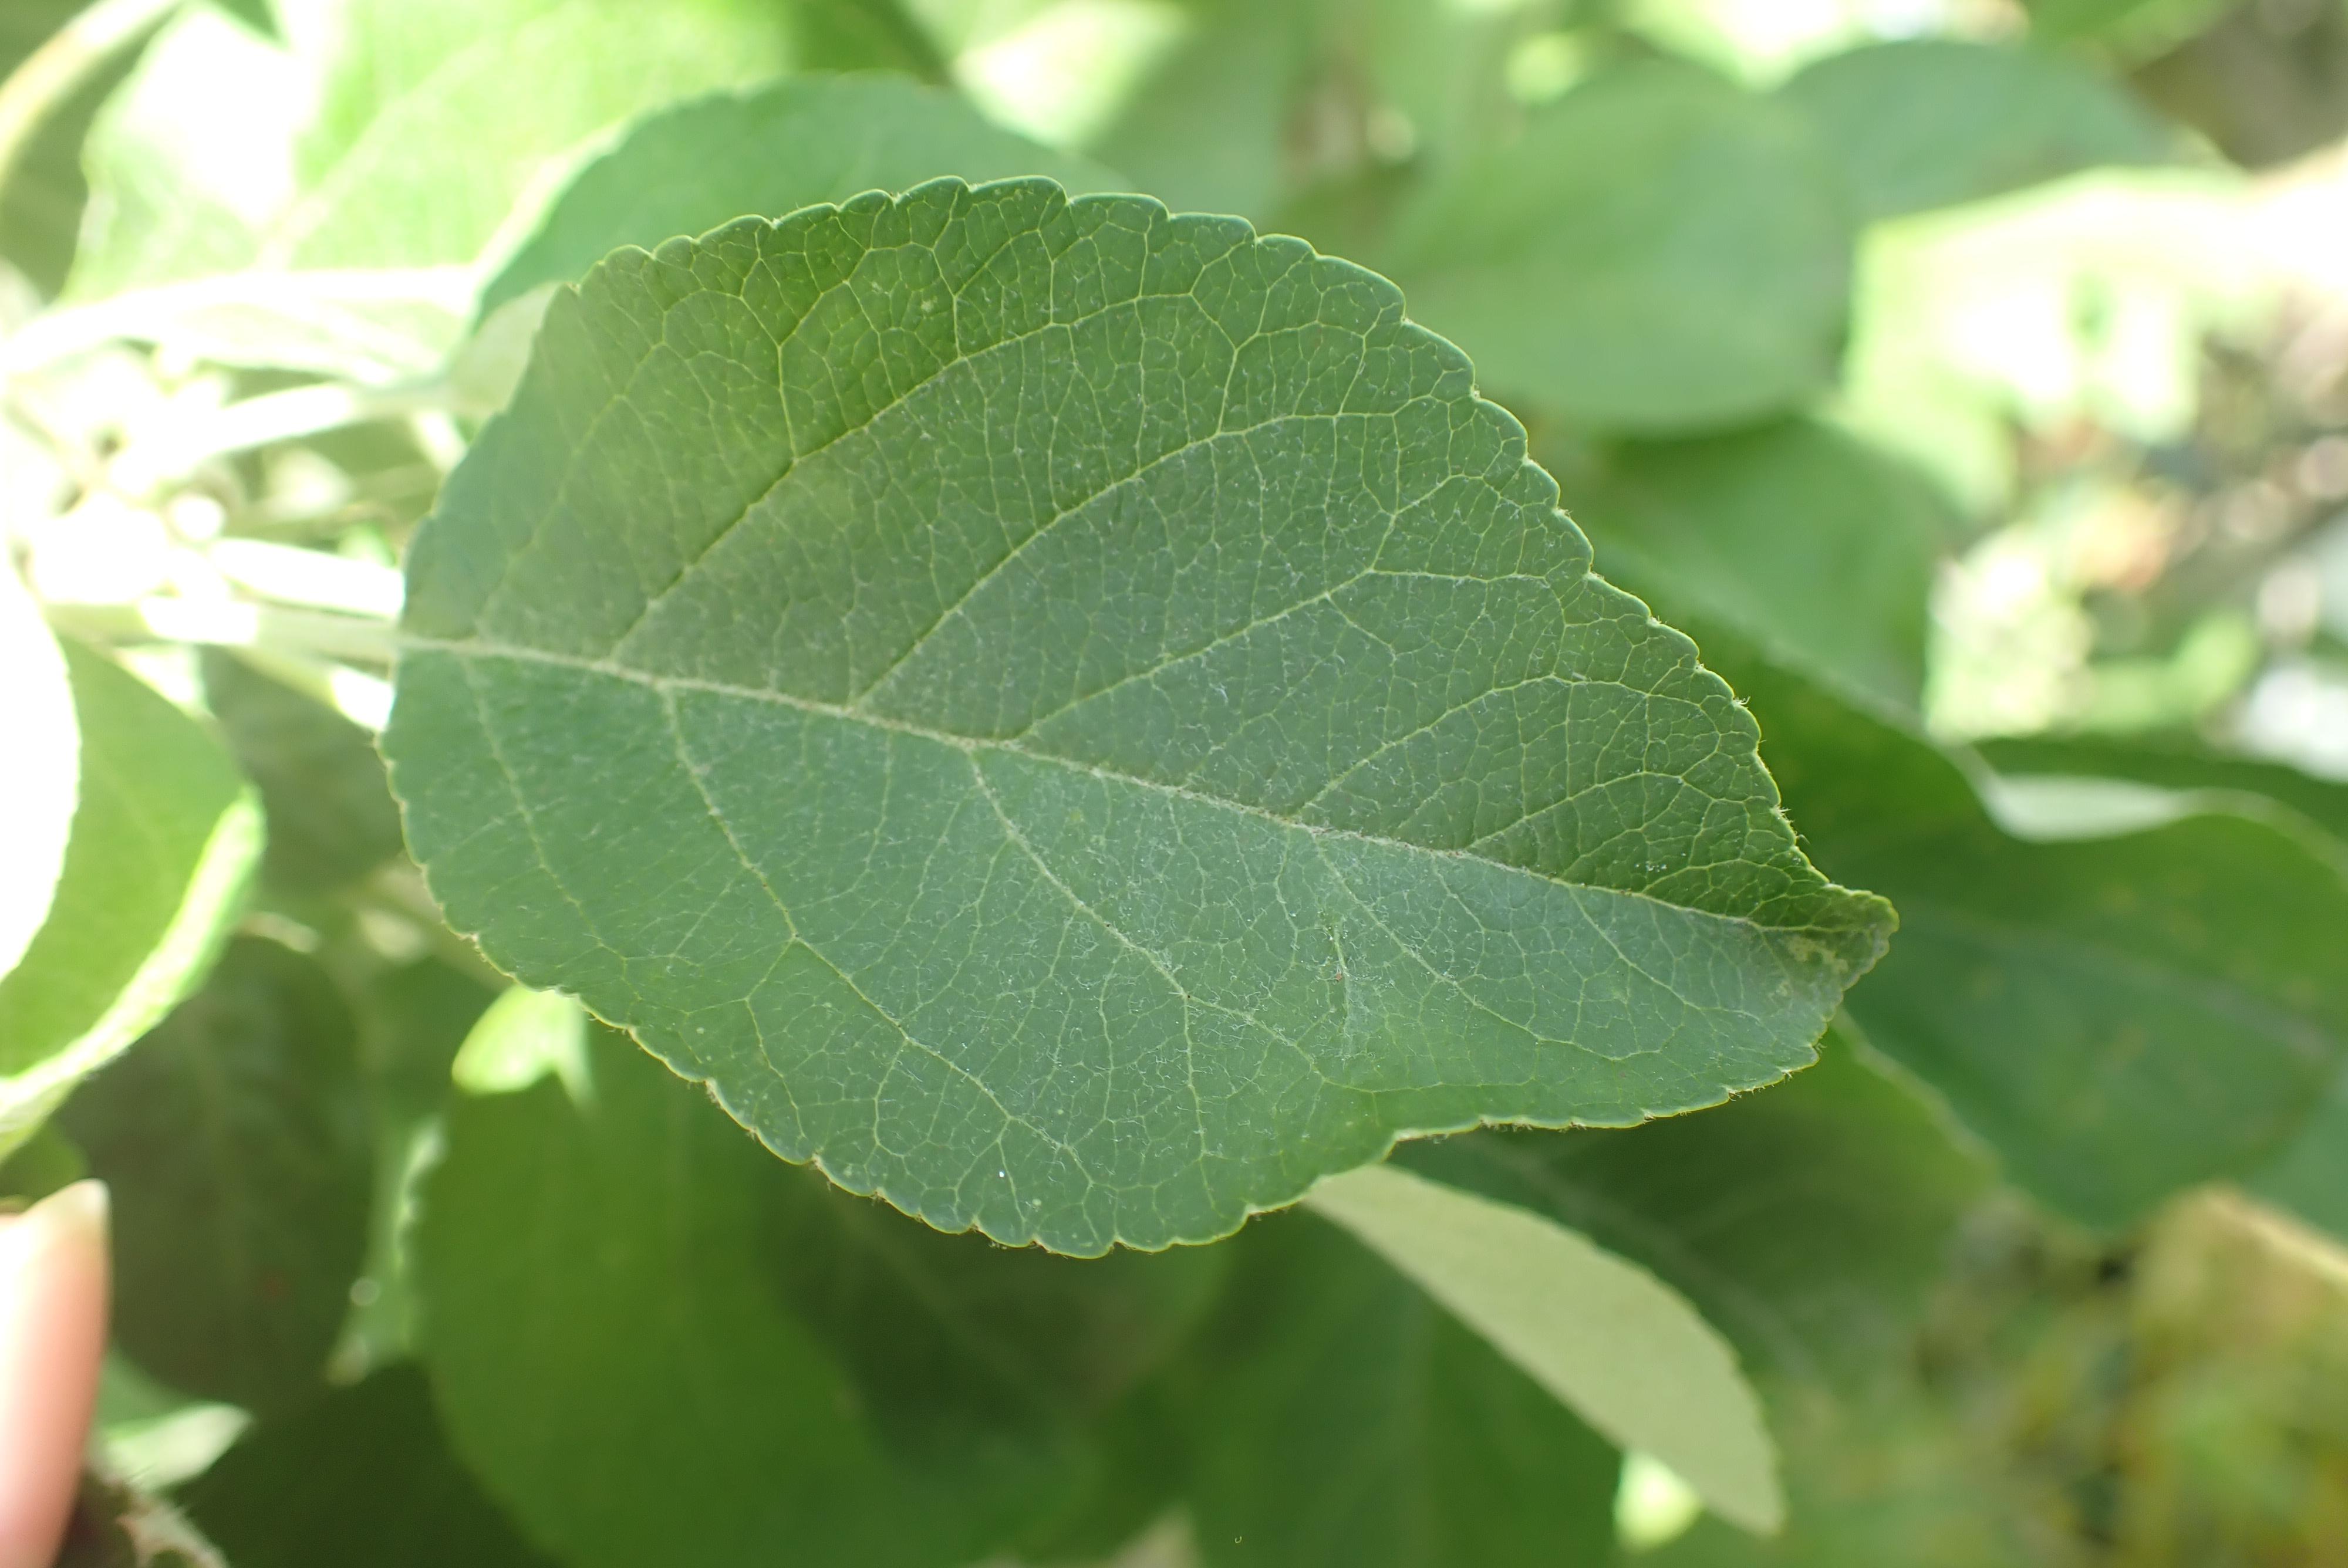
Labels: healthy